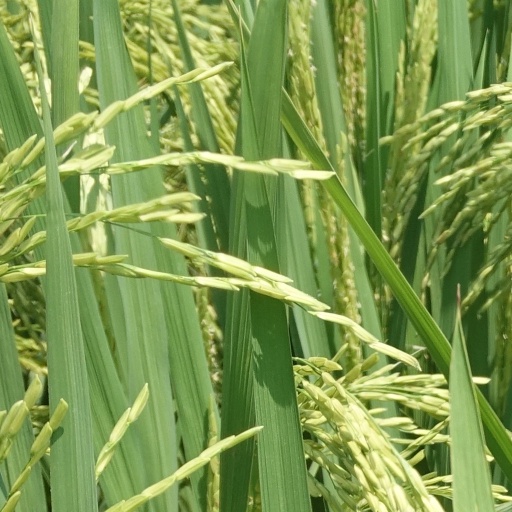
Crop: rice